Makati Central Business District

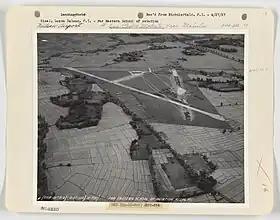
Aerial view of Nielson Field in 1937

In 1901, the Americans declared the whole area south of the Pasig River, including the whole Hacienda San Pedro de Macati (downtown), down to Alabang in the present-day Muntinlupa, a US military reservation; thus establishing Fort McKinley, which is now known as Fort Bonifacio. That same year, the whole town, with a population of 25,000, was incorporated from the then Province of Manila to the new province of Rizal with Marcelino Magsaysay serving as the town president.